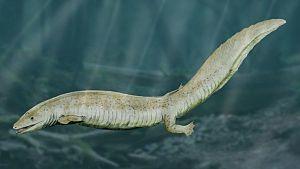
Eogyrinus attheyi était l'un des plus grands tétrapodes du Carbonifère, et peut-être l'un des plus grands de sa famille, les Eogyrinidae, avec 4,60 mètres de longueur.
Les Eogyrinidae forment une famille éteinte de grands tétrapodes à long corps qui vivaient dans les rivières de la période du Carbonifère supérieur.